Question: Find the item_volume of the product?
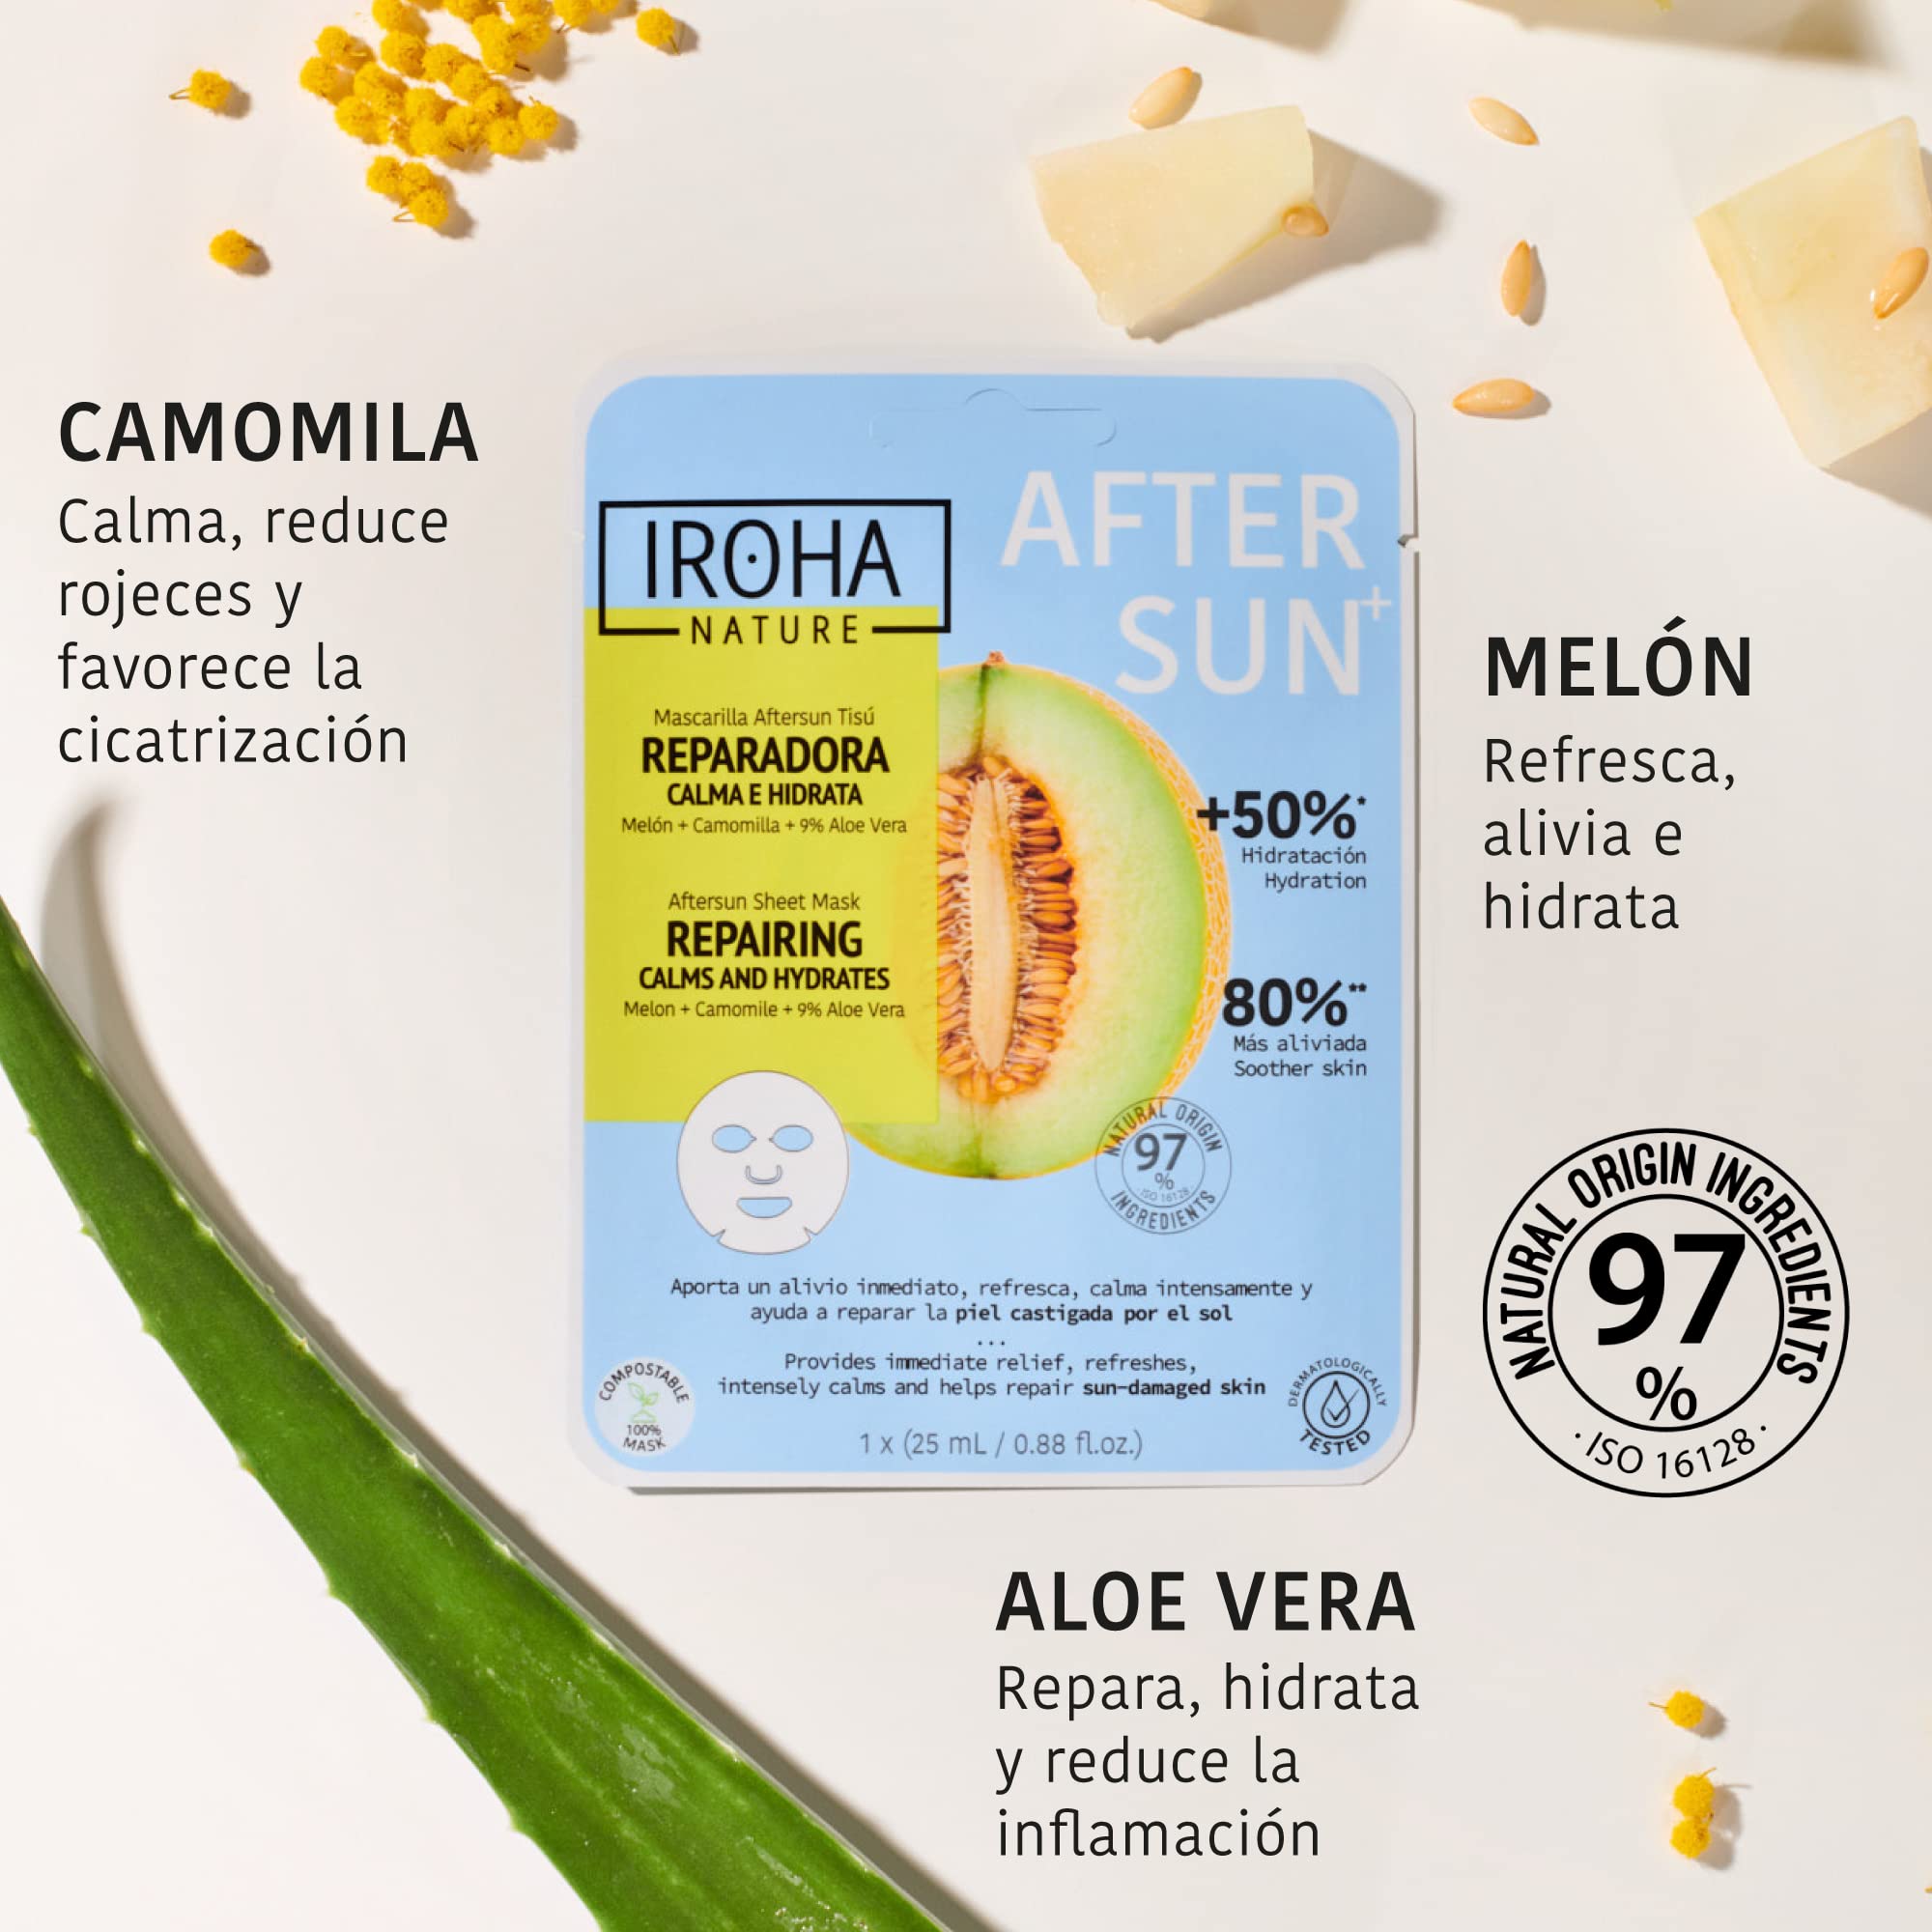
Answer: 0.88 fluid ounce